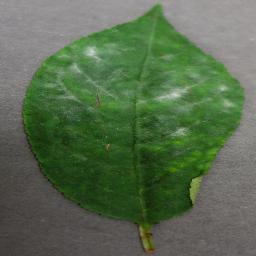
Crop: cherry
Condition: (including_sour)_powdery_mildew